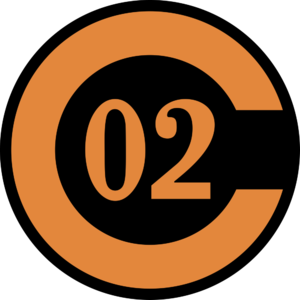
Le SV 02 Köthen est un club allemand de football localisé dans la ville à Köthen, dans la Saxe-Anhalt.